Hone family

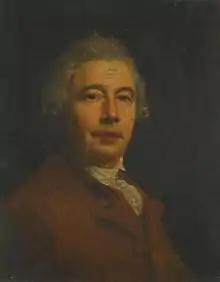
Nathaniel Hone the Elder (a self-portrait before 1784).

Burke's Irish Family Records 1976 states that the Hones are of Welsh origin and that the name Hone is a variant of the name Owen. The earliest known ancestor of the Hones is Nathaniel Hone, living in 1632, who was a shoemaker in Marlborough. Nathaniel's second son, Samuel, went to Ireland with the Parliamentary army of Oliver Cromwell in 1649. In 1656, Samuel Hone was granted land near Carlow but he subsequently sold the land and established himself as a merchant in Wood Quay. Three of Samuel's grandsons are the ancestors of the various branches of the Hone family - namely Nathaniel Hone the Elder (1718-1784), Joseph Hone (1720-1799) and Brindley Hone (1734-1812), whose descendants often intermarried. The Hones, originally a merchant family, joined the ranks of the Anglo-Irish gentry in the early 19th century.